Subprime mortgage crisis

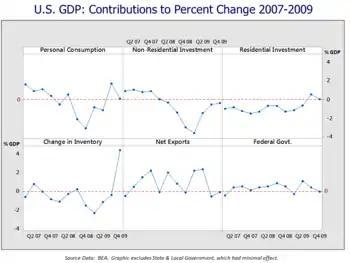
U.S. Real GDP – Contributions to percent change by component 2007–2009

Financial market stresses became apparent during 2007 that resulted in sizable losses across the financial system, the bankruptcy of over 100 mortgage lenders and the emergency sale of investment bank Bear Stearns in March 2008 to depository bank JP Morgan Chase. Some writers began referring to the events in the financial markets during this period the "Subprime Mortgage Crisis" or the "Mortgage crisis".